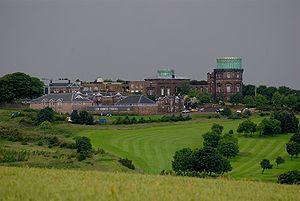
L'Observatoire royal d'Édimbourg est un observatoire astronomique situé sur la colline de Blackford Hill, au sud de la ville d'Édimbourg, en Écosse. Il est nommé Observatoire Playfair à sa création et se trouvait alors sur la colline Calton Hill. Il prend l'intitulé actuel d'observatoire royal à l'occasion de la visite du roi George IV en Écosse en 1922. L'observatoire a déménagé pour son emplacement actuel en 1896 à la suite du don par James Ludovic Lindsay, 26ᵉ duc de Crawford, d'instruments et de livres. Le site originel abrite actuellement l'observatoire de la ville.